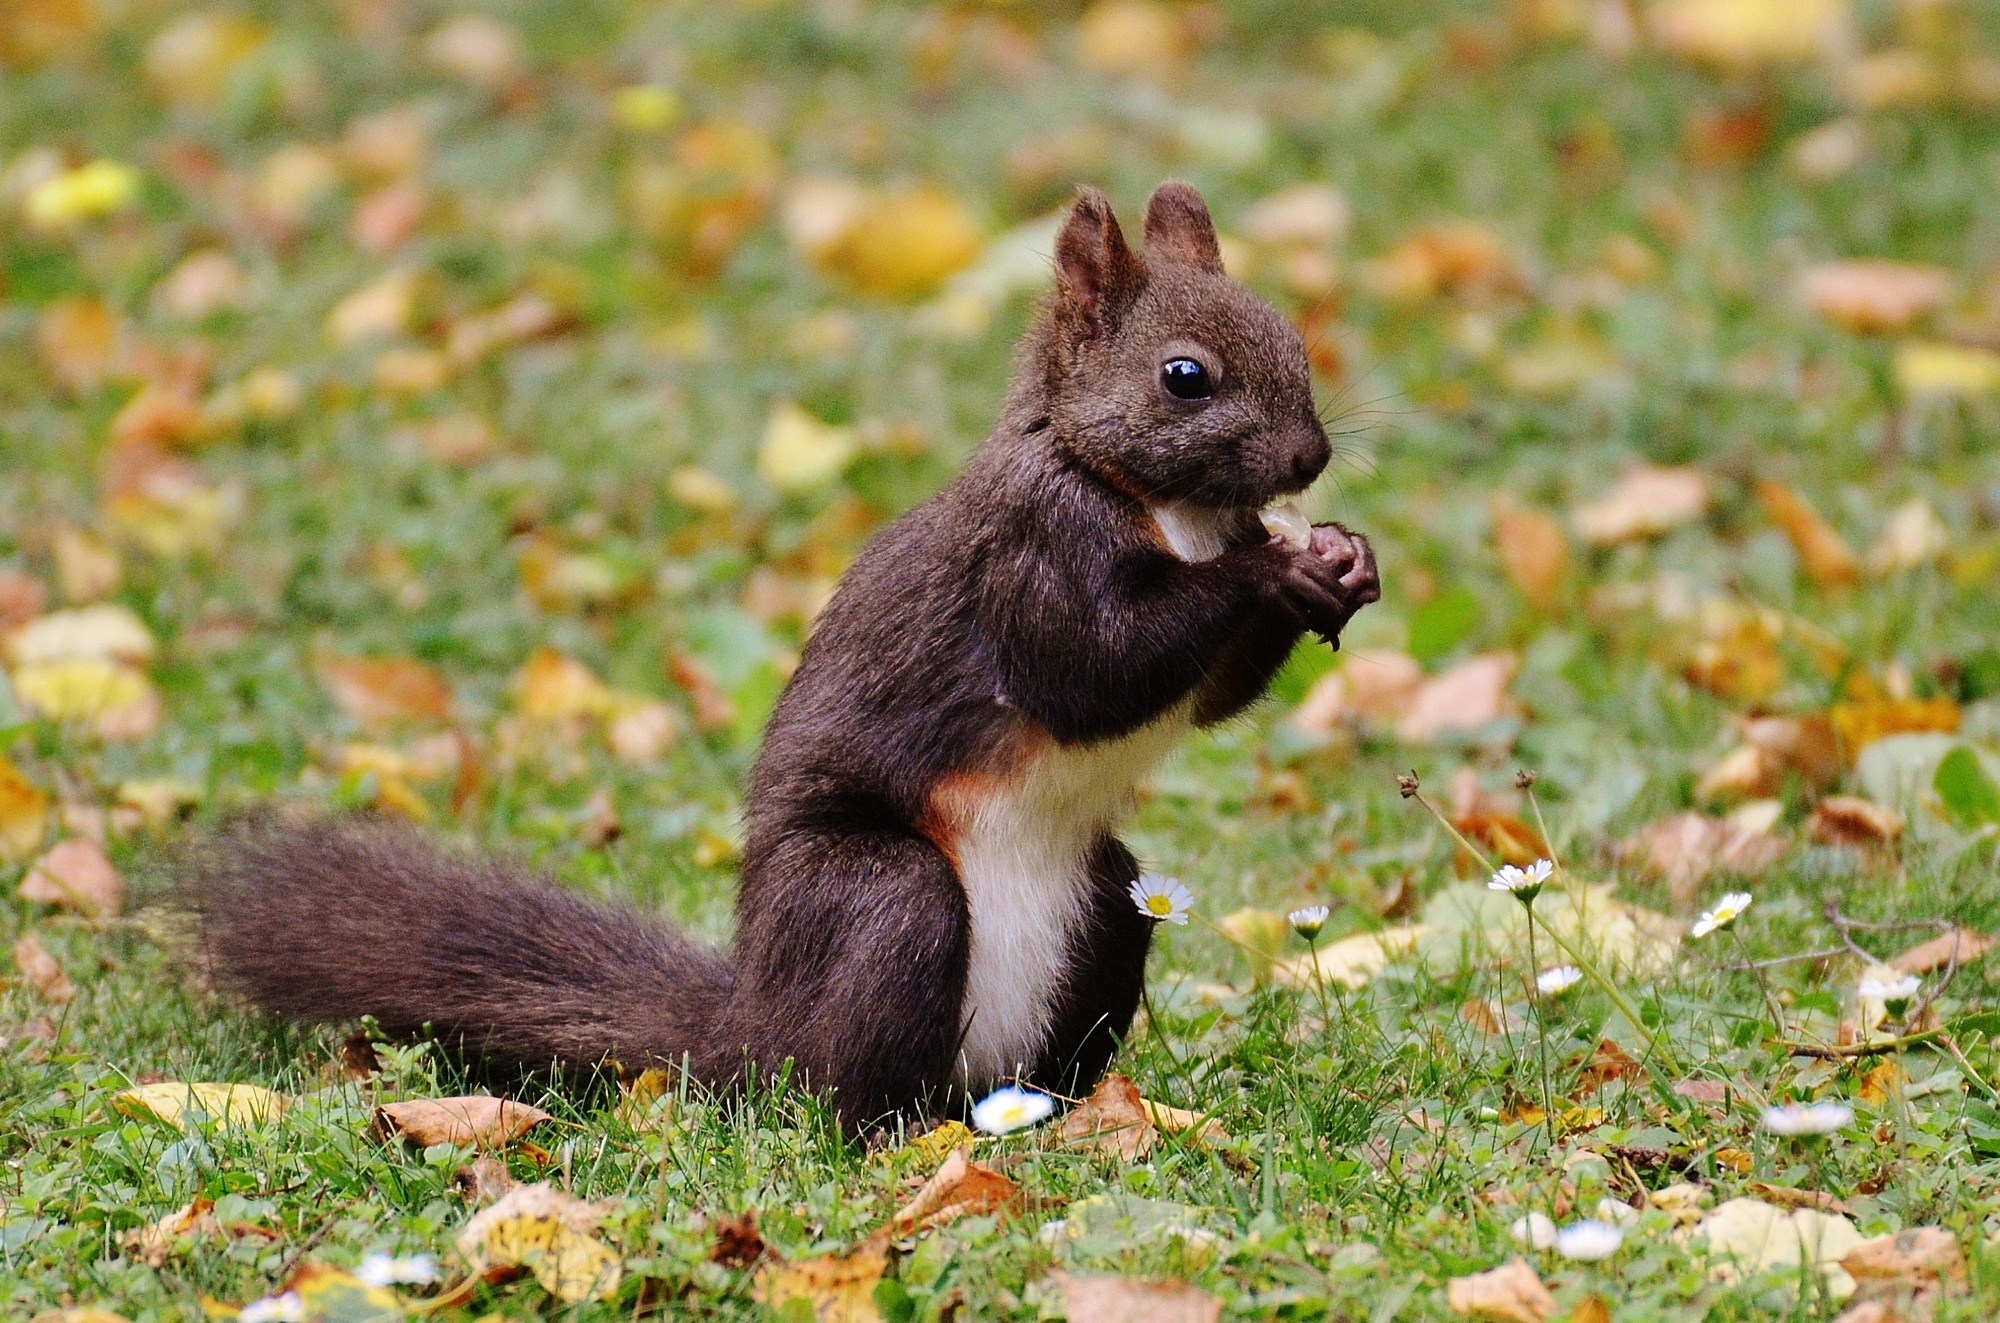
nature, cute, wildlife, brown, mammal, squirrel, nut, garden, eat, rodent, fauna, climb, vertebrate, nager, fox squirrel